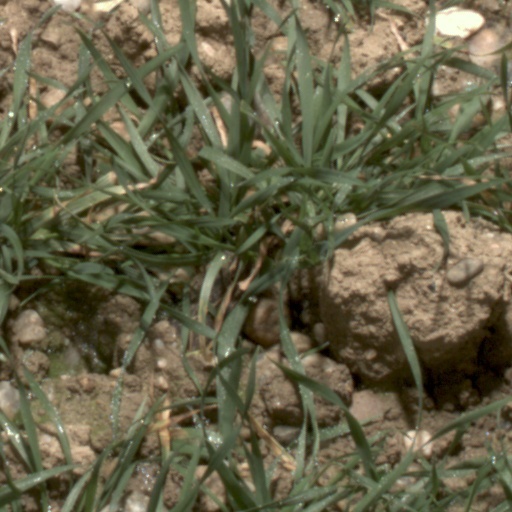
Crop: wheat